The Double (Dostoevsky novel)

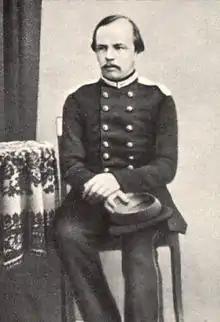
Dostoevsky in 1858/59

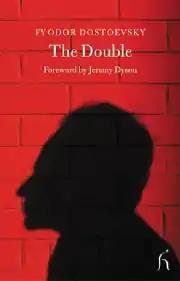
Cover of "The Double"

"The Double" is the most Gogolesque of Dostoevsky's works; its subtitle "A Petersburg Poem" echoes that of Gogol's "Dead Souls". Vladimir Nabokov called it a parody of "The Overcoat". Many others have emphasised the relationship between "The Double" and other of Gogol's "Petersburg Tales". One contemporary critic, Konstantin Aksakov, remarked that "Dostoevsky alters and wholly repeats Gogol's phrases". Most scholars, however, recognise "The Double" as Dostoevsky's response to or innovation on Gogol's work. For example, A. L. Bem called "The Double" "a unique literary rebuttal" to Gogol's story "The Nose".